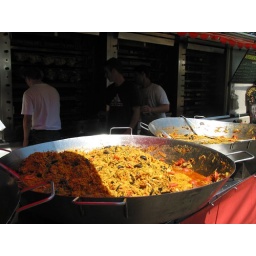
the biggest bowl of paella ever! available for 4 euro a plate at the farmers market in amboise